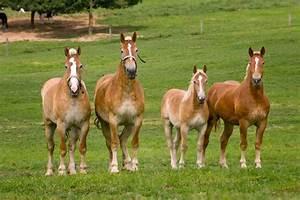
horse